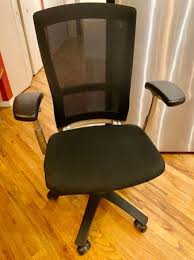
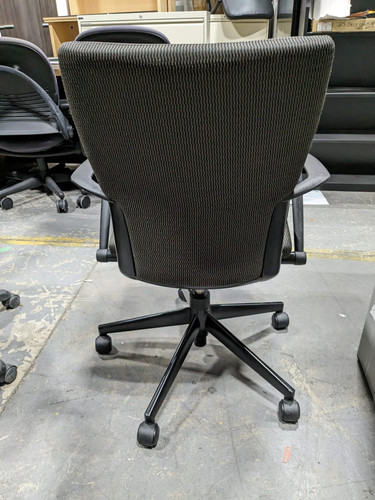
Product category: items_chair
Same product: yes